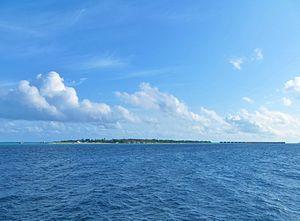
L'île de Landaa Giraavaru aux Maldives (atoll de Baa) vue de l'est, avec les installation hôtelières du 4 Seasons.